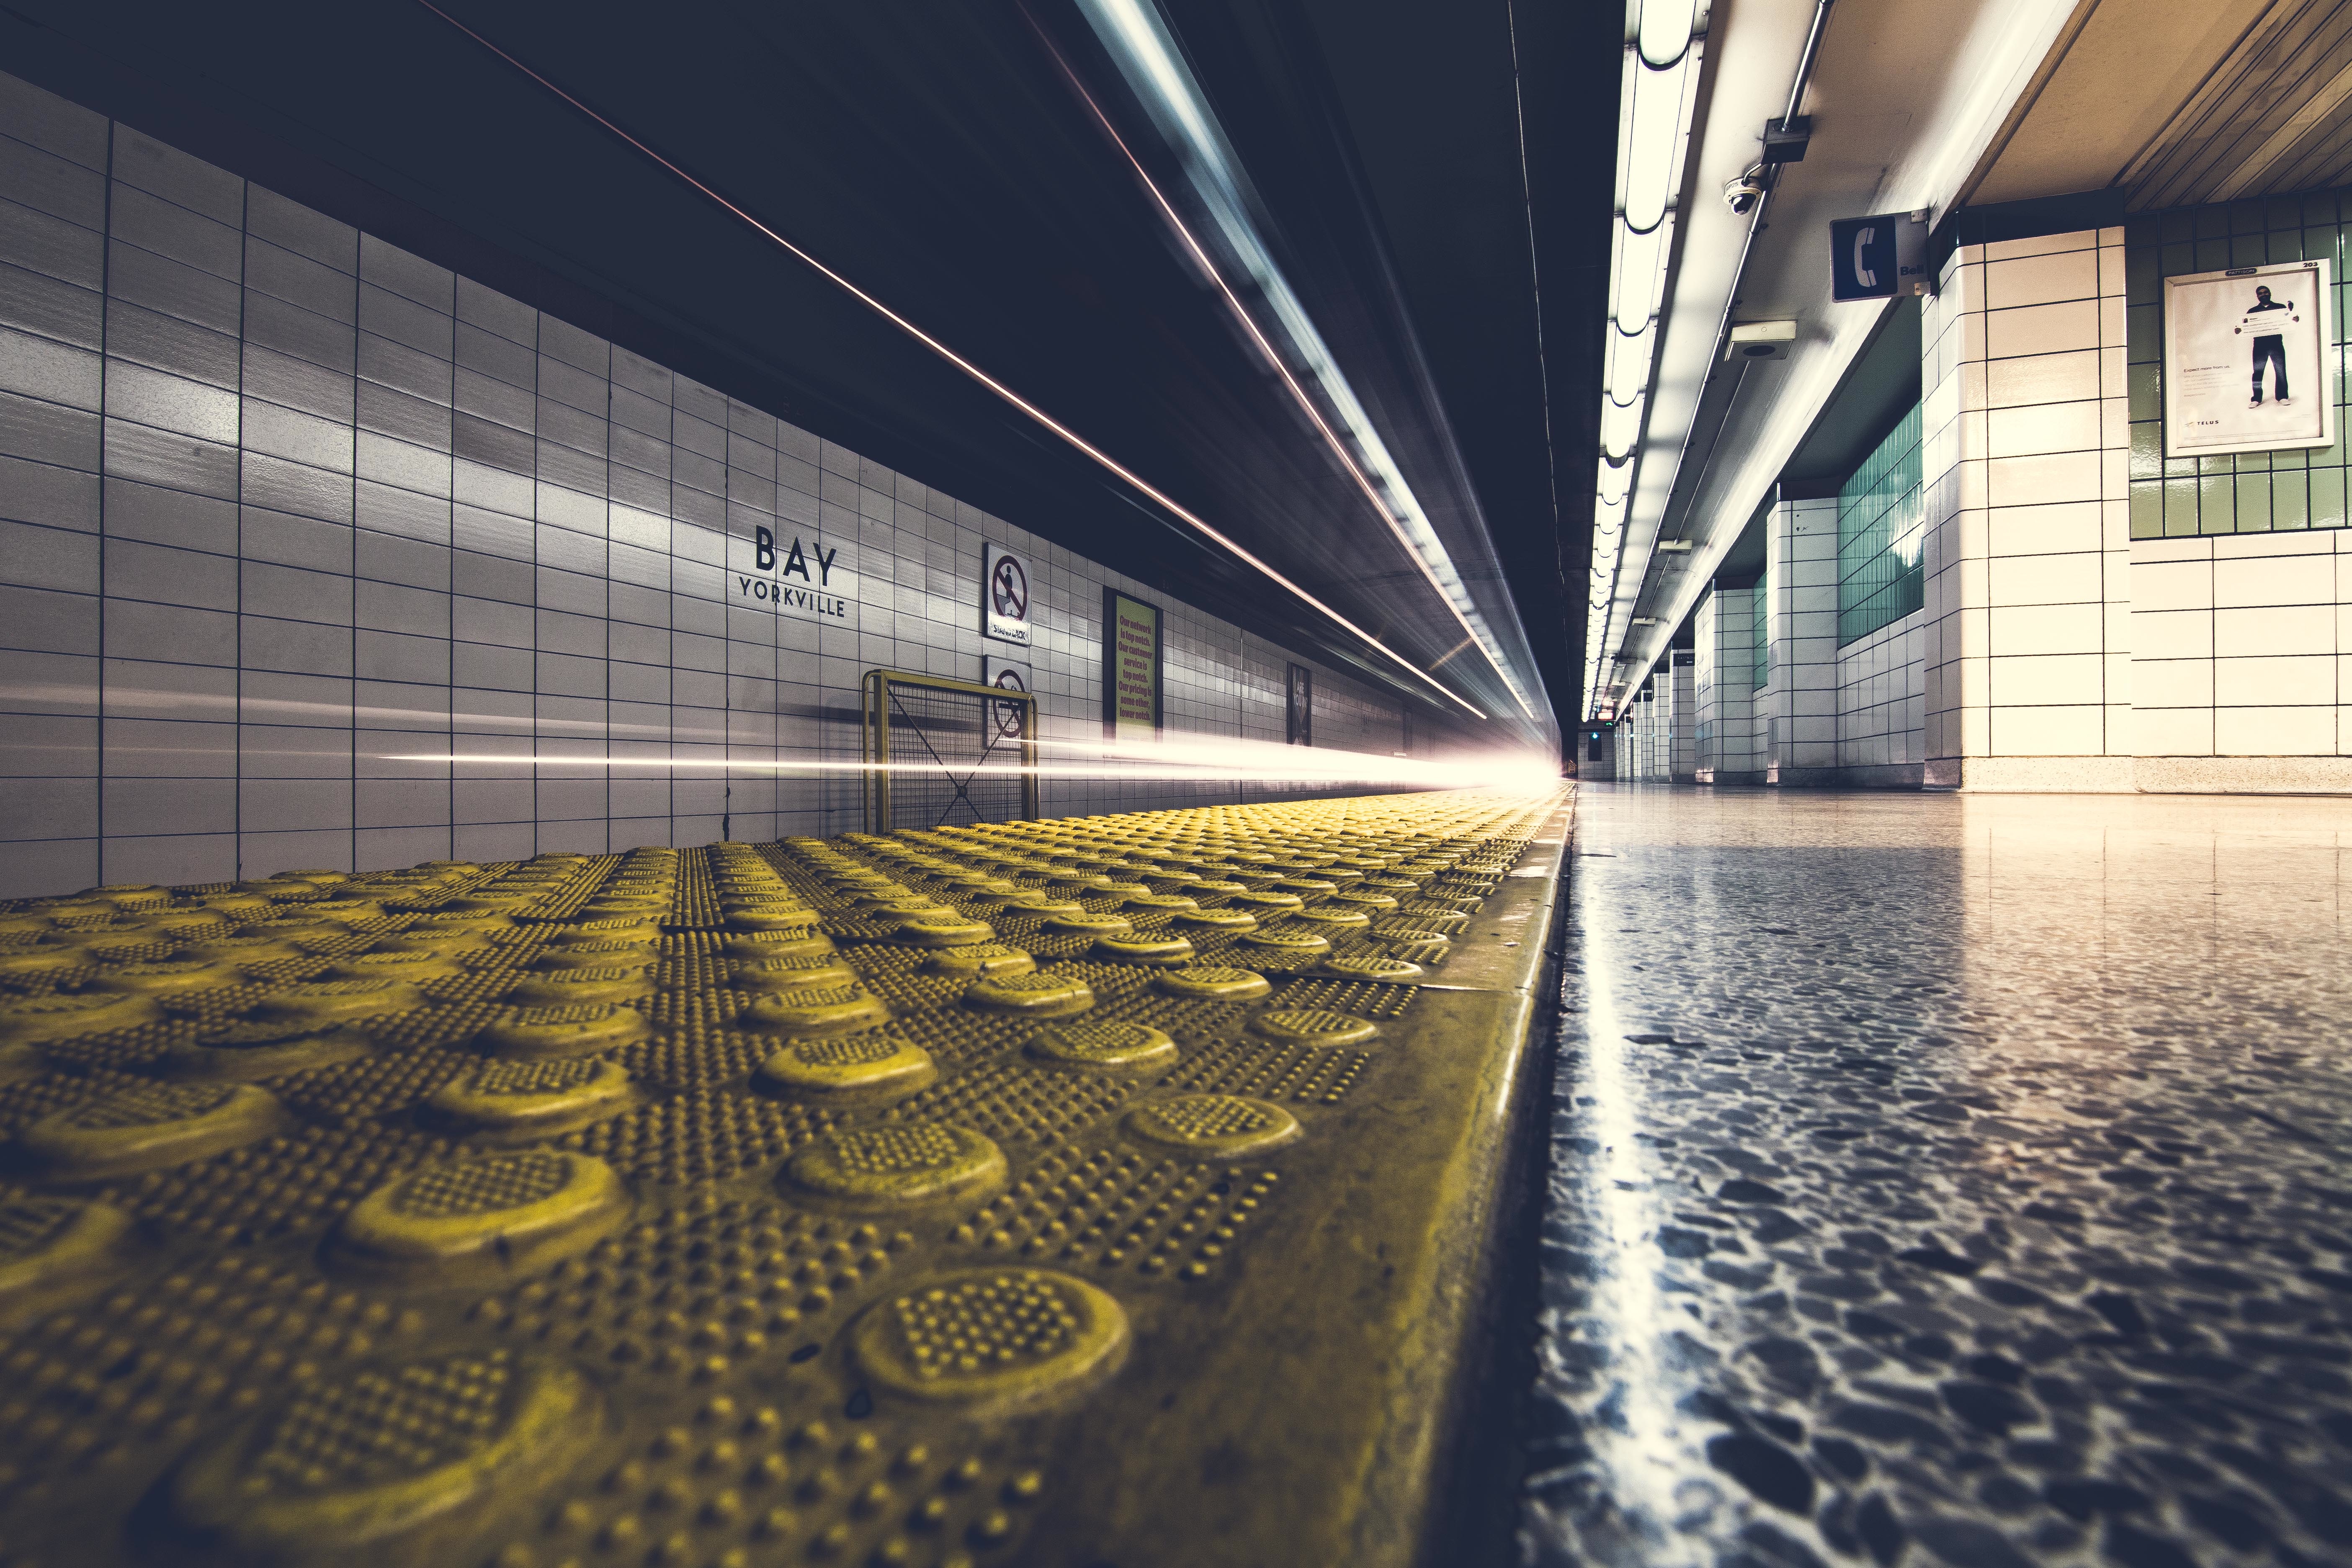
light, architecture, sunlight, perspective, subway, reflection, design, symmetry, screenshot, subway station, urban area, Bay station